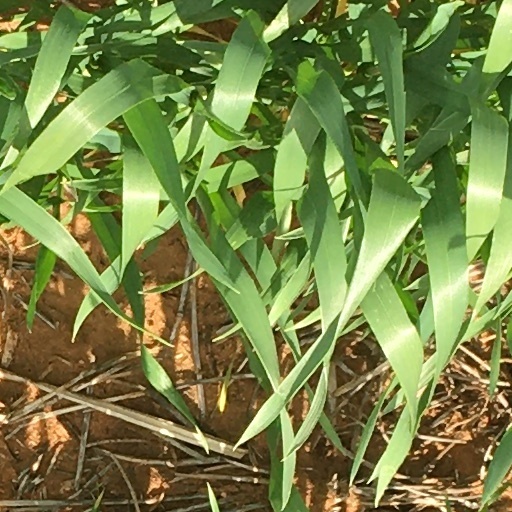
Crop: wheat